Denbigh

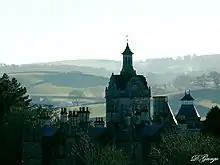
The old hospital in Denbigh

As part of his campaign to take and retain control of the area, Edward I decided to fortify Denbigh, ordering the construction of Denbigh Castle and town walls, which were begun in 1282. The Burgess Gate, whose twin towers adorn the symbol on Denbigh's civic seal, was once the main entrance into the town. The town was involved in the revolt of Madog ap Llywelyn in 1294–1295; the castle was captured in the autumn and, on 11 November 1294, a relieving force was defeated by the Welsh rebels. The town was recaptured by Edward I in December. Denbigh was also burnt in 1400 during the revolt of Owain Glyndŵr.